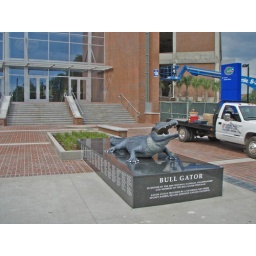
Shot over the construction fence as I walked from the office to the car after work.